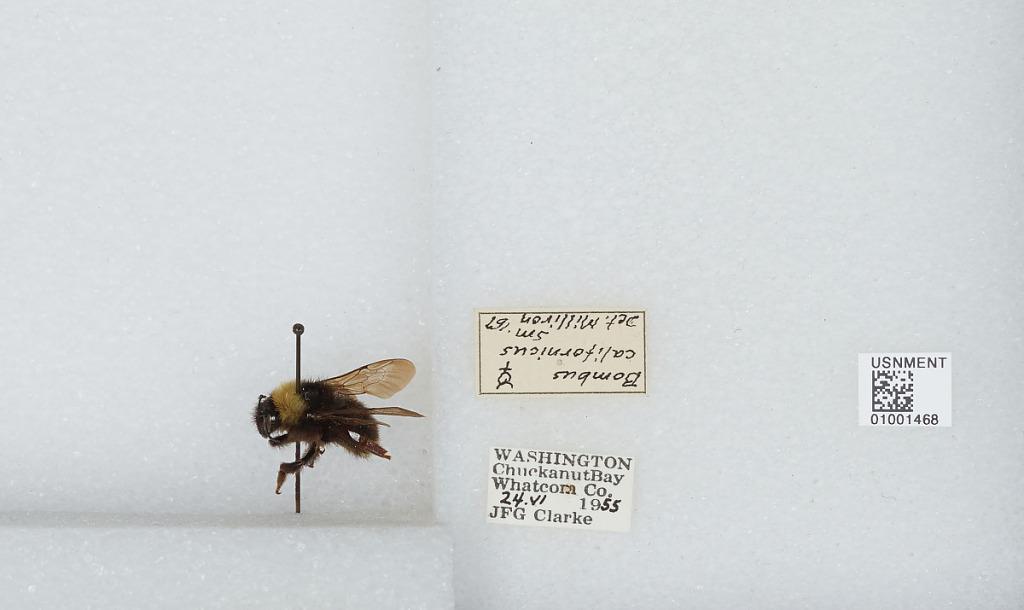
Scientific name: Bombus (Fervidobombus) californicus Smith
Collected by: J. Clarke
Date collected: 1955-6-24
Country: United States
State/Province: Washington
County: Whatcom
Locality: Chuckanut Bay
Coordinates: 48.6833, -122.492
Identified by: Milliron